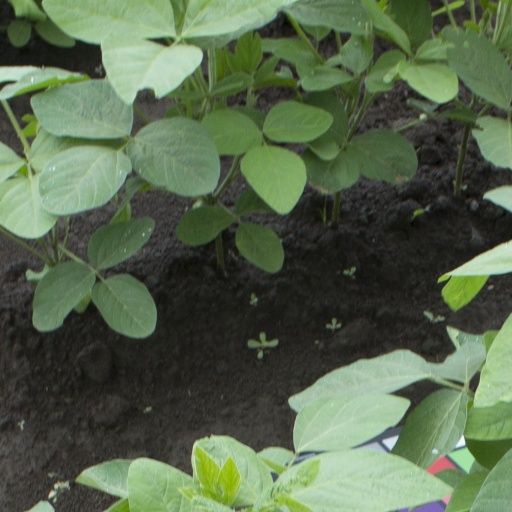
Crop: soybean